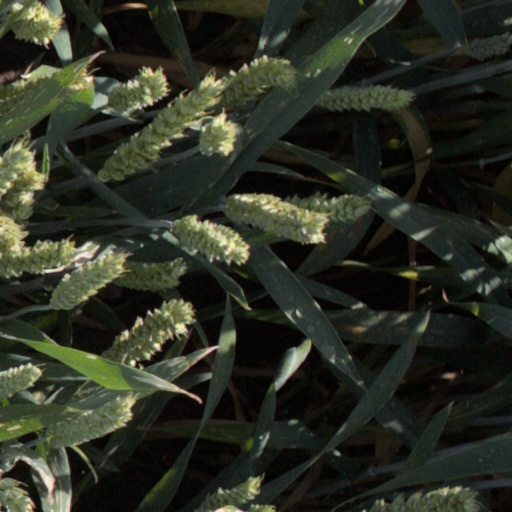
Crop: wheat